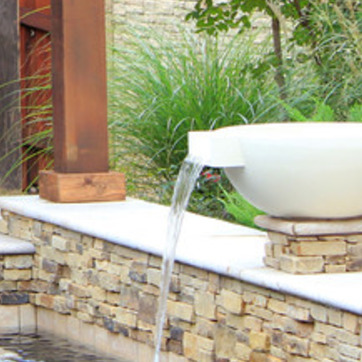
Material: water